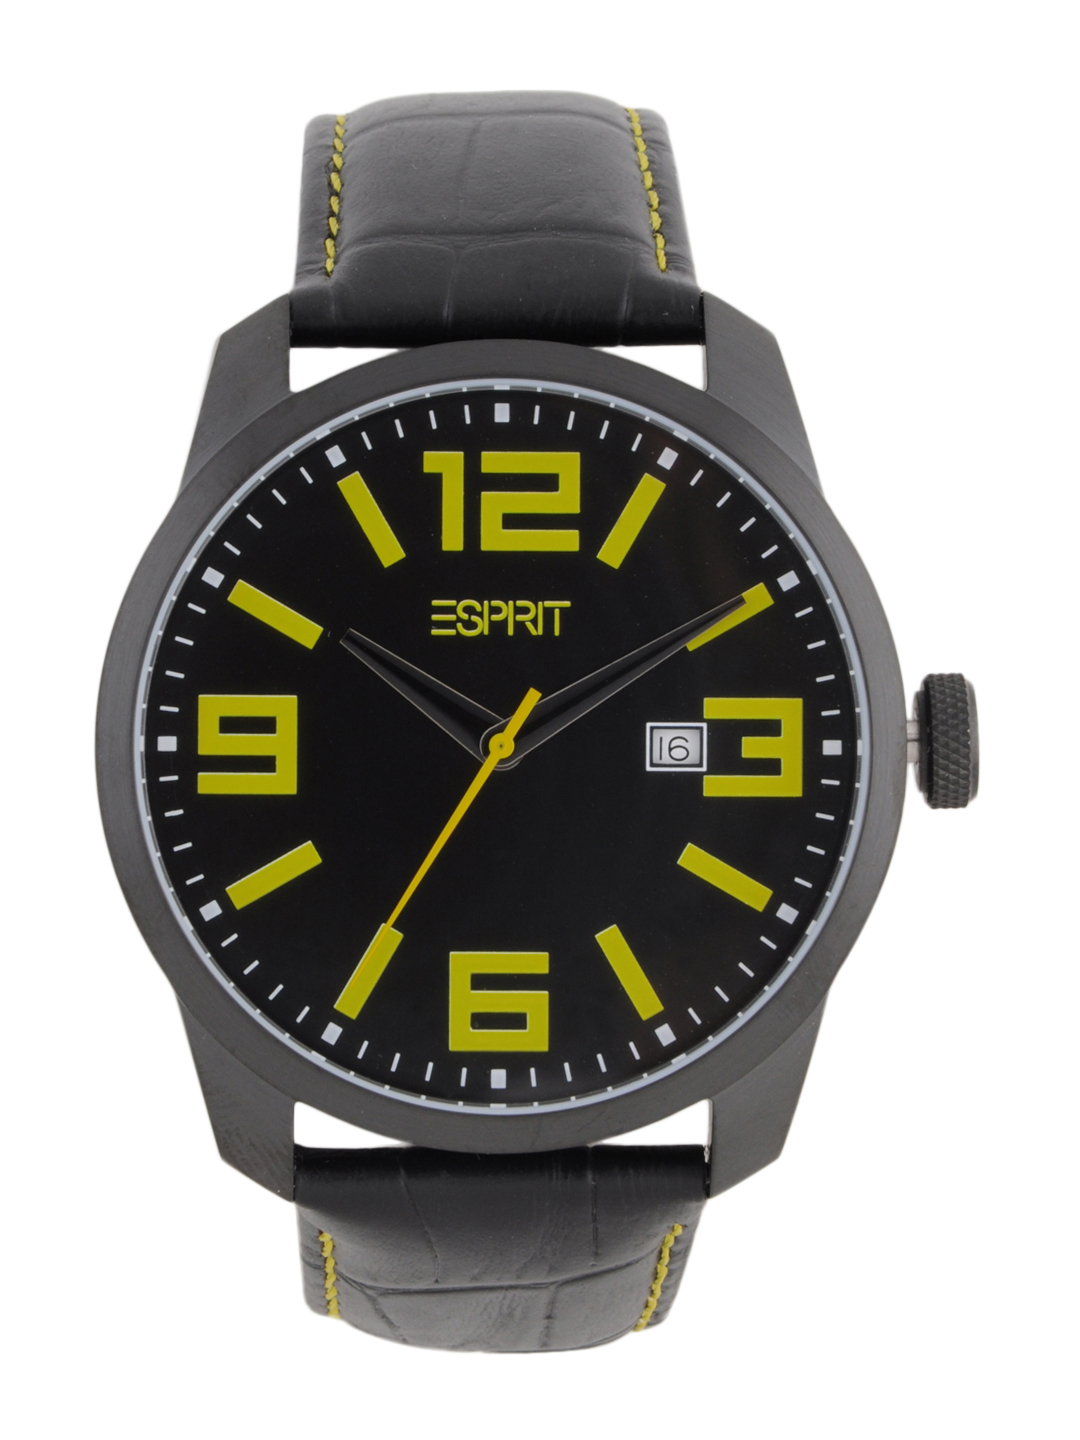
Esprit Men Black Watch
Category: Accessories / Watches / Watches
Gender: Men
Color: Black
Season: Winter 2016
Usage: Casual